List of indoor arenas in Serbia

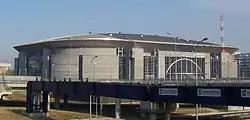
Štark Arena

The following is a list of indoor arenas in Serbia (excluding Kosovo). The Štark Arena is the largest indoor stadium in Serbia. It is the home of KK Crvena zvezda and KK Partizan, two basketball clubs.